Teen Choice Award for Choice Summer TV Star: Male

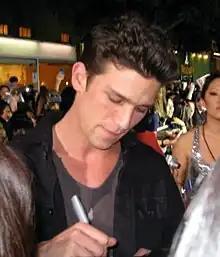
Daren Kagasoff was the first recipient of the award in 2009 for his role in "The Secret Life of the American Teenager".

The following is a list of Teen Choice Award winners and nominees for Choice Summer TV Star: Male. The award was first introduced in 2009 with Daren Kagasoff being the inaugural winner.